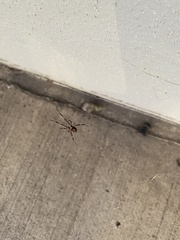
Species: Lactrodectus_hesperus